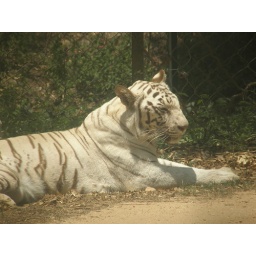
white tiger (thats clicked by my friend)